Human rights in Turkey

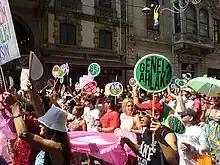
Istanbul Gay Pride Parade, 2008, Istiklal Street, Beyoğlu, Istanbul

More than 4,000 Kurds were arrested in 2011, including dozens of journalists and politicians. Mass trials of local deputies, mayors, academics and human rights activists have occurred in Diyarbakir. Hundreds of Kurds remain in pre-trial detention, some of them for many months.